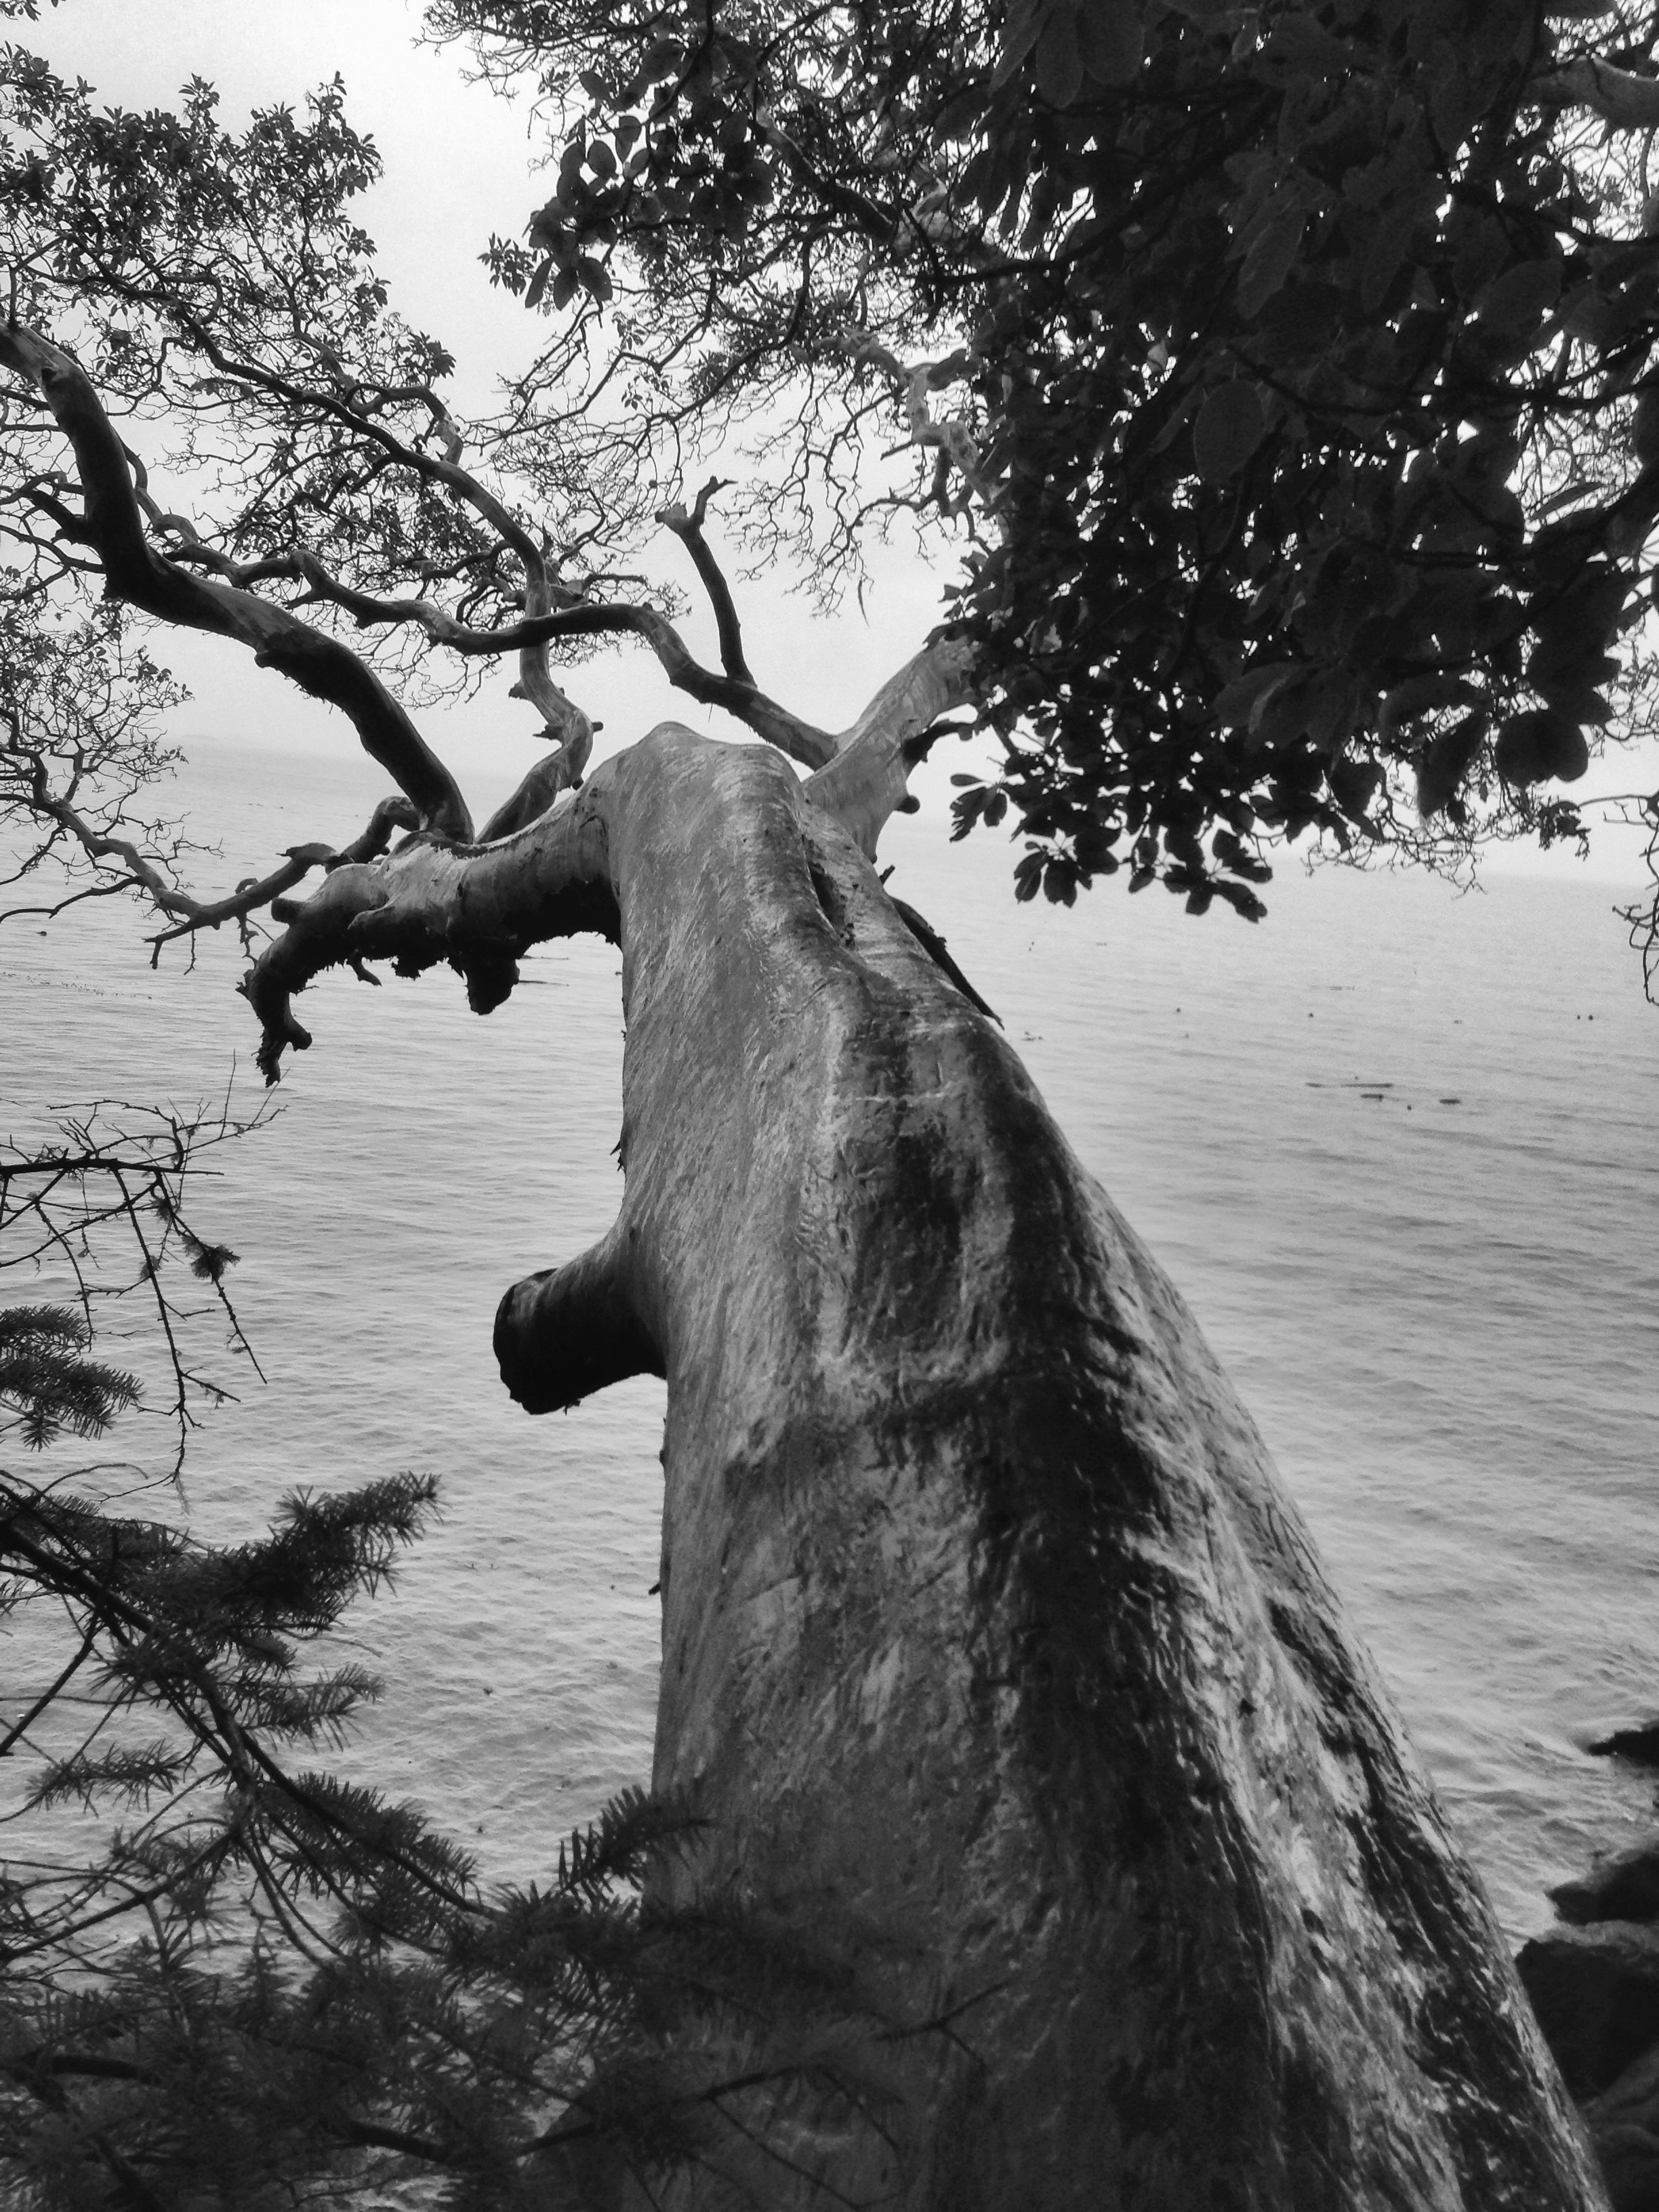
tree, winter, black and white, black, monochrome, bw, monochrome photography, woody plant